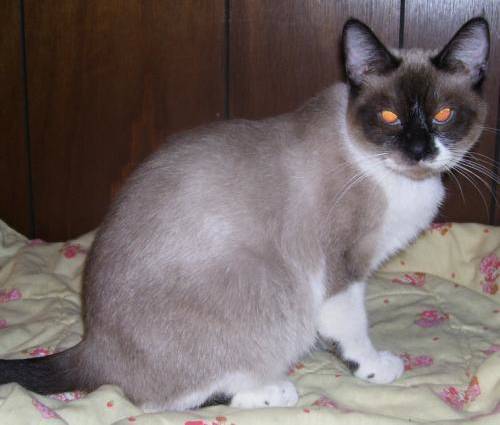
Label: cat